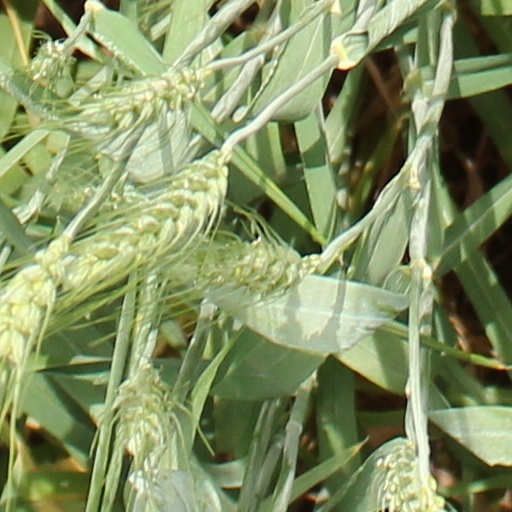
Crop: wheat